Menstrie

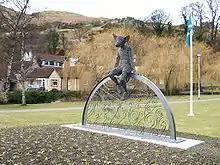
"Fox Boy" sculpture by Andy Scott

The occupants of Menstrie once processed wool from sheep farmed on the Ochils. In 1800, businessmen from Tullibody set up a carding and spinning mill on the east side of the Menstrie Burn to exploit its soft water and power, absent from their own village.